Matground

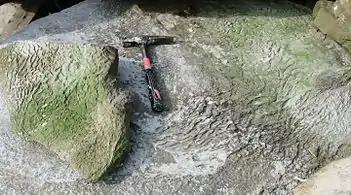
An example of what prehistoric Microbial matgrounds may have looked like. The wrinkled "elephant skin" texture is seen throughout most Precambrian sediments.

Matgrounds are strong surface layers of seabed-hardening bacterial fauna preserved in the Proterozoic and lower Cambrian. Wrinkled matgrounds are informally named "elephant skin" because of its wrinkled surface in the fossil record. Matgrounds supported themselves until early burrowing worms were ubiquitous enough to unharden them. Burrowing animals broke down the hardy mats to further penetrate the underlying sediment for protection and feeding. Once matgrounds disappeared, exceptional preservation of lagerstätten such as the Burgess Shale or Ediacara Hills also did so too. Trace fossils such as "Treptichnus" are evidence for soft-bodied burrowers more anatomically complex than the Ediacaran biota that also caused the matgrounds disappearance.